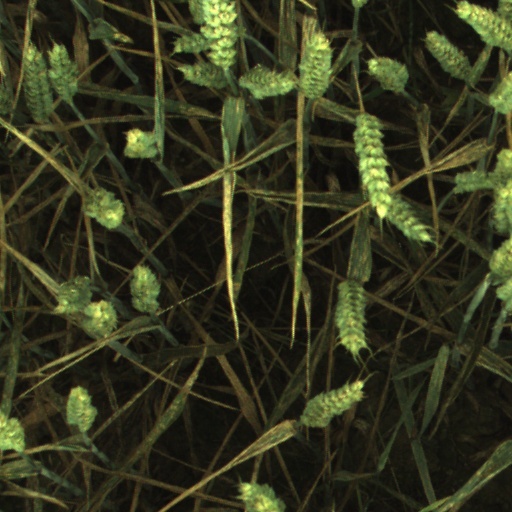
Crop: wheat